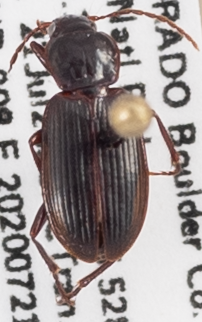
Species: Calathus advena
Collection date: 2020-07-21
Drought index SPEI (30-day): -1.118
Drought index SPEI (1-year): -1.082
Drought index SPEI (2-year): -0.86